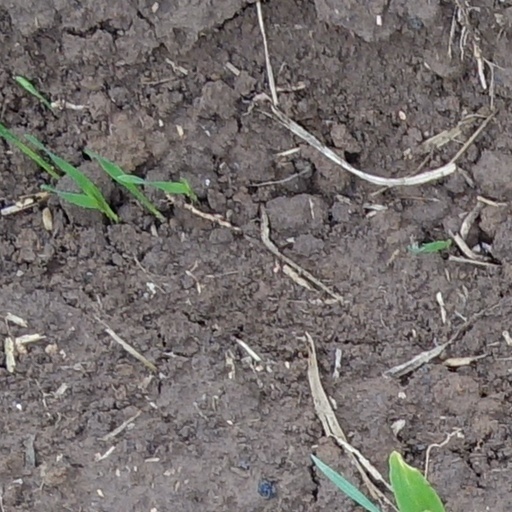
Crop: wheat